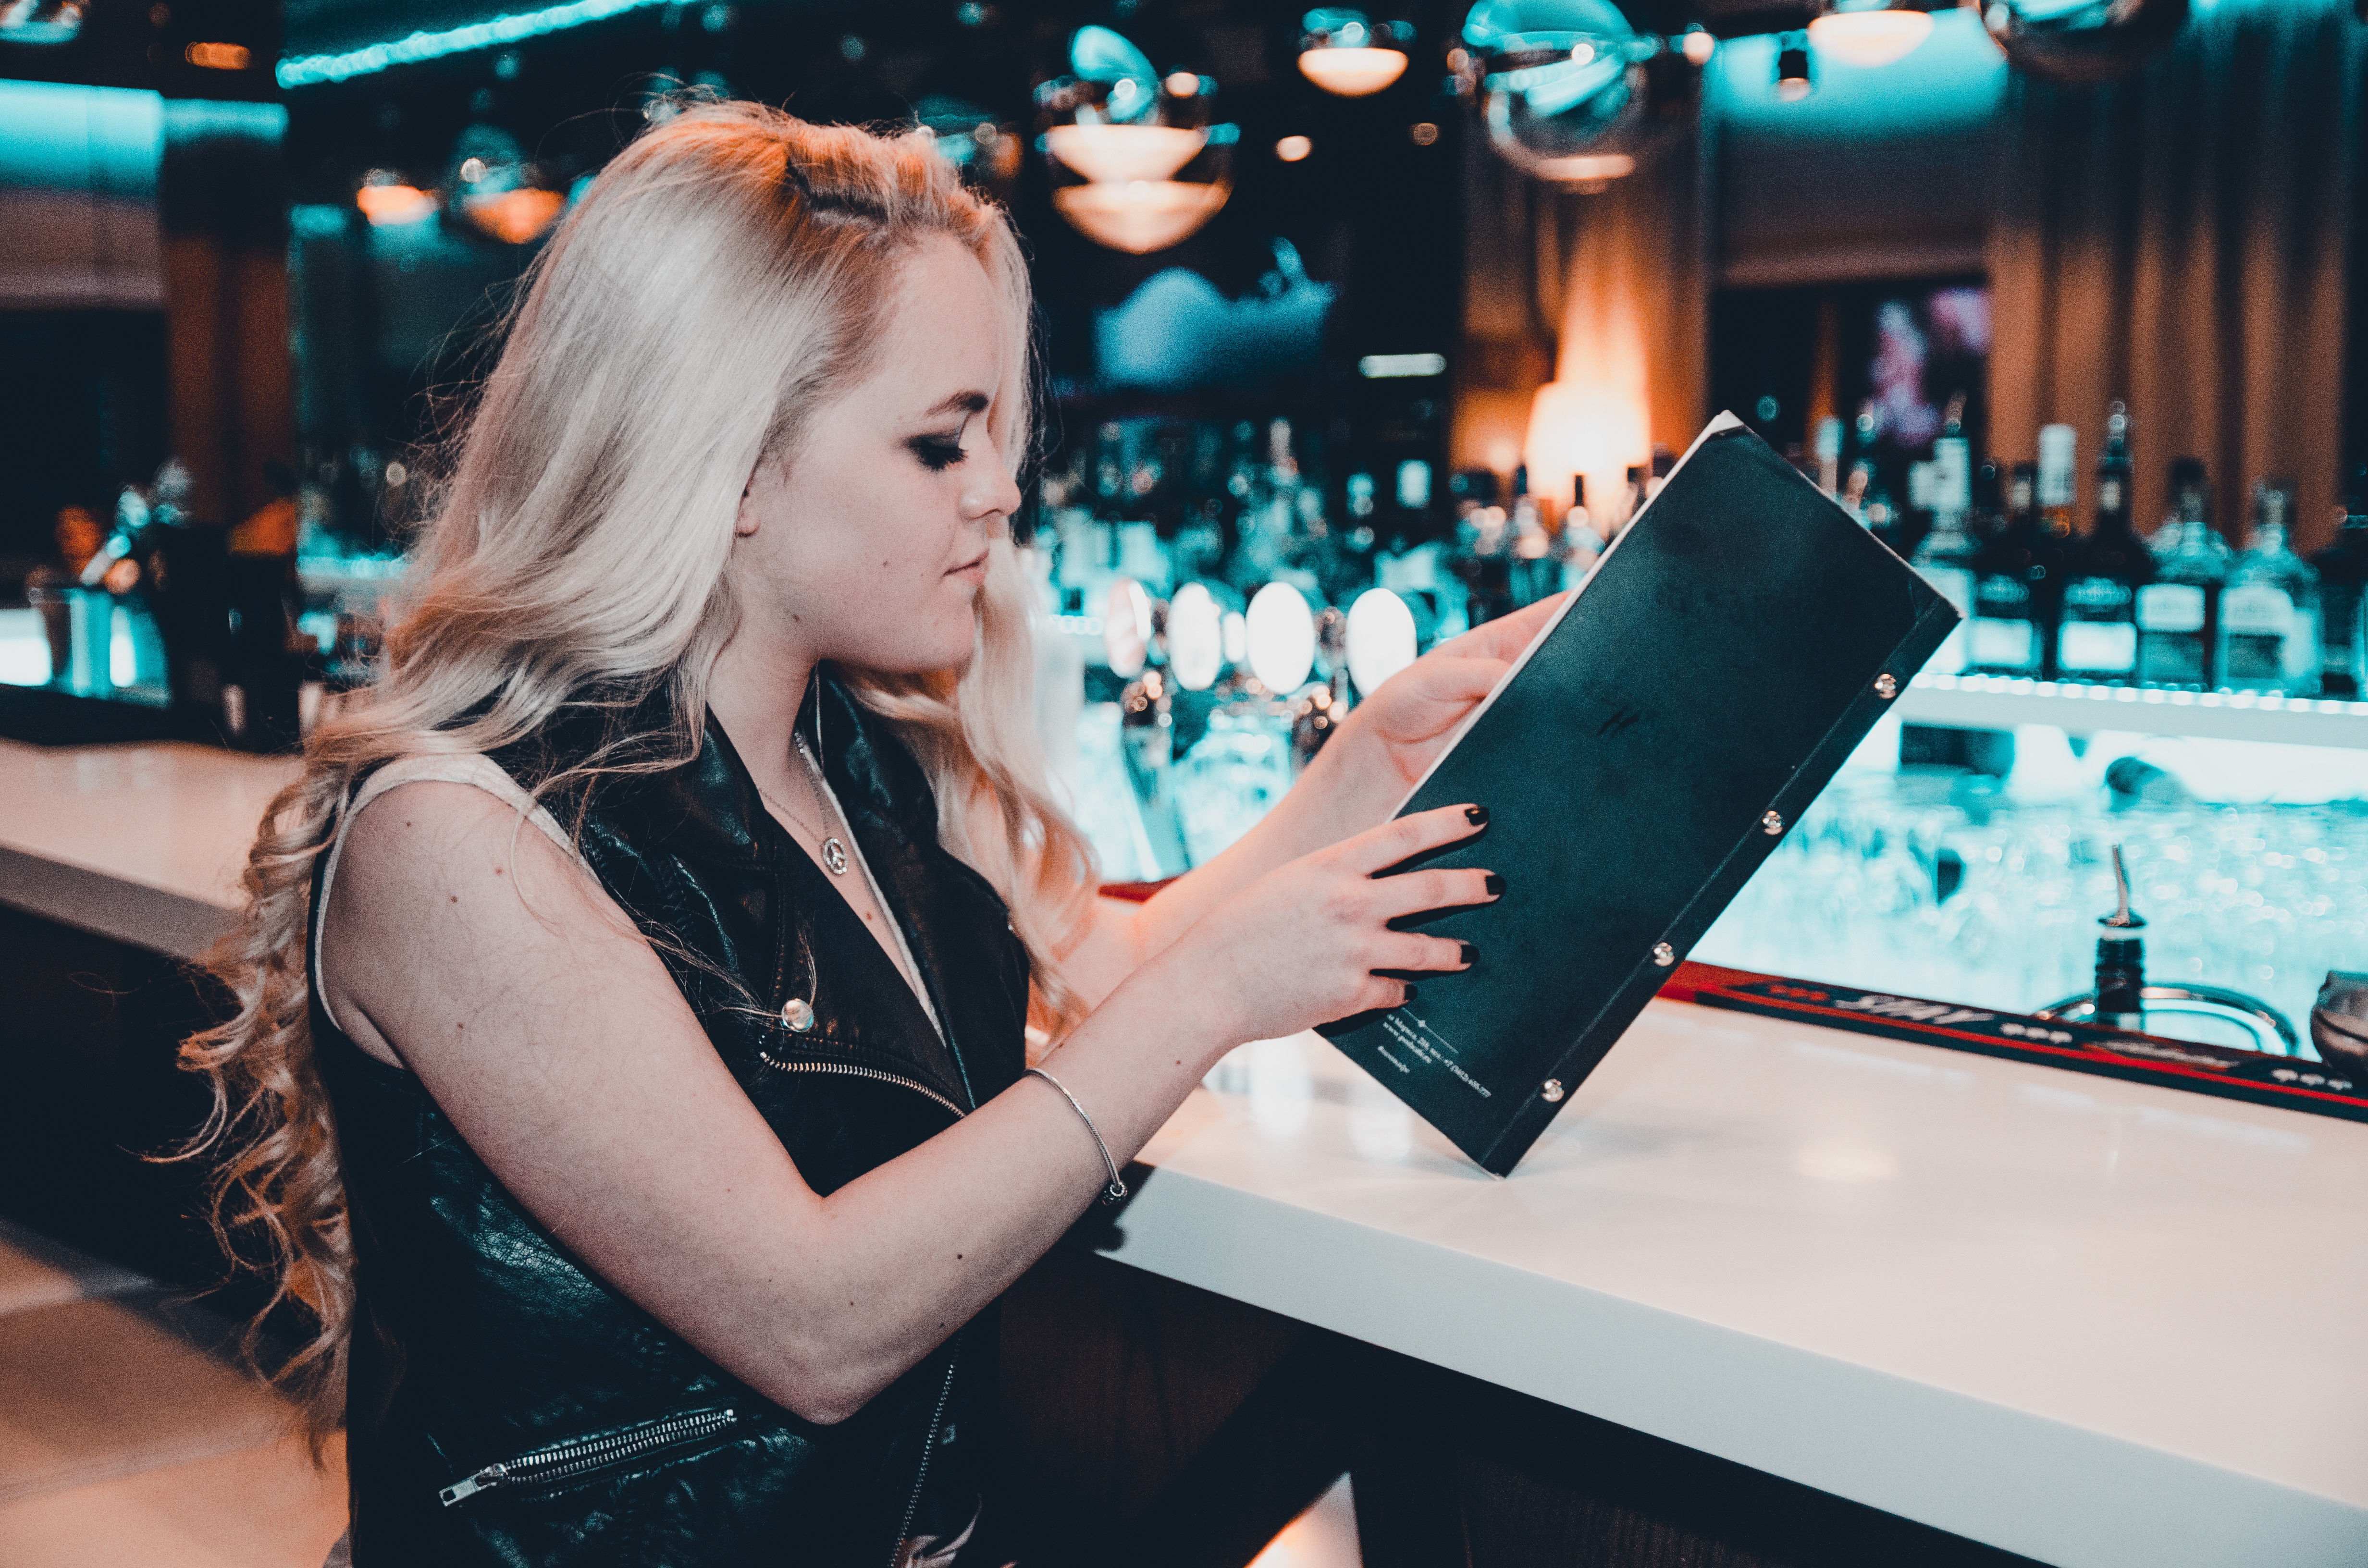
girl, woman, hair, view, female, portrait, model, young, youth, fashion, blonde, jacket, hairstyle, long hair, girls, dress, hands, legs, beauty, style, armchair, posture, smiles, dark background, cosmetics, nightclub, erotic, light background